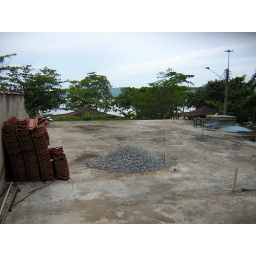
Ideal for future breakfast deck, bar or restaurant. Shade trees on beach in front